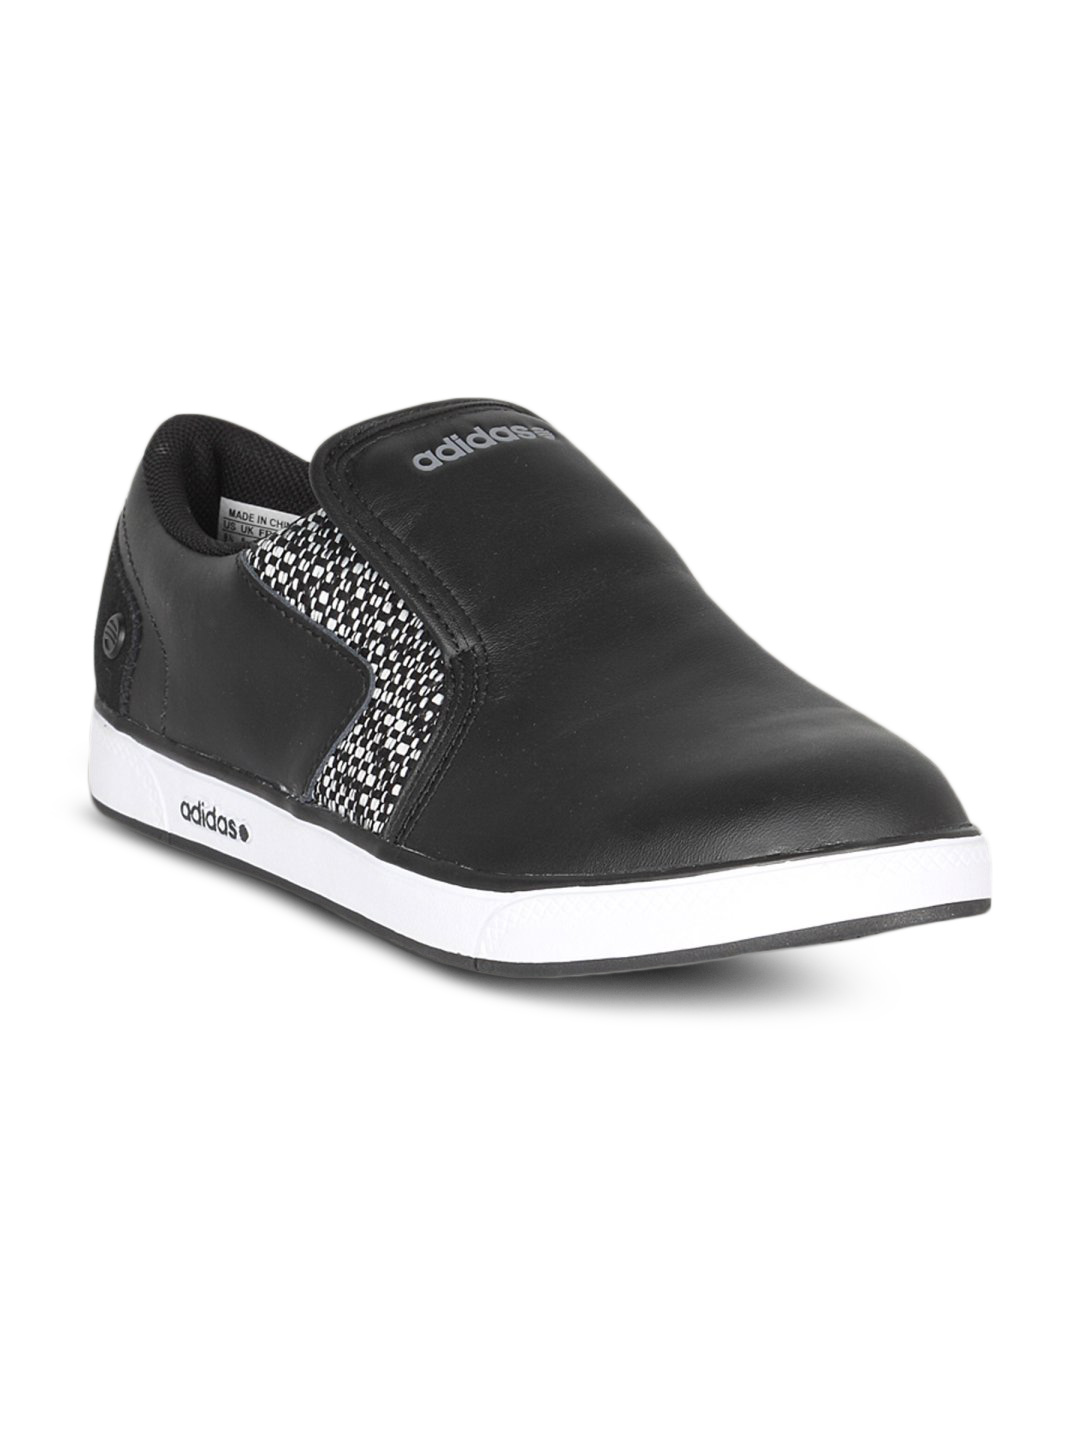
ADIDAS Men's Sheridan Black Shoe
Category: Footwear / Shoes / Casual Shoes
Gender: Men
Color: Black
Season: Summer 2011
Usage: Casual